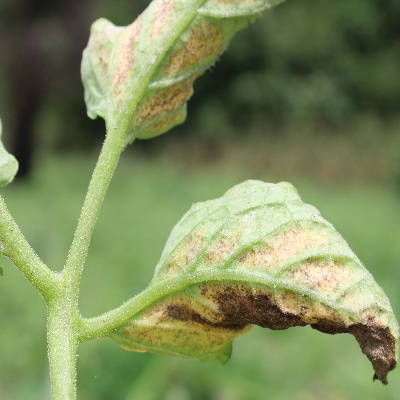
Crop: Tomato
Condition: leaf curl